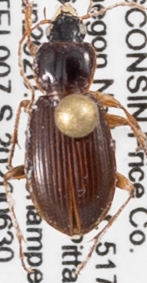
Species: Synuchus impunctatus
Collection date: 2020-06-30
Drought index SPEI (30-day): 0.438
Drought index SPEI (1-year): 1.01
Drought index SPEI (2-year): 2.09